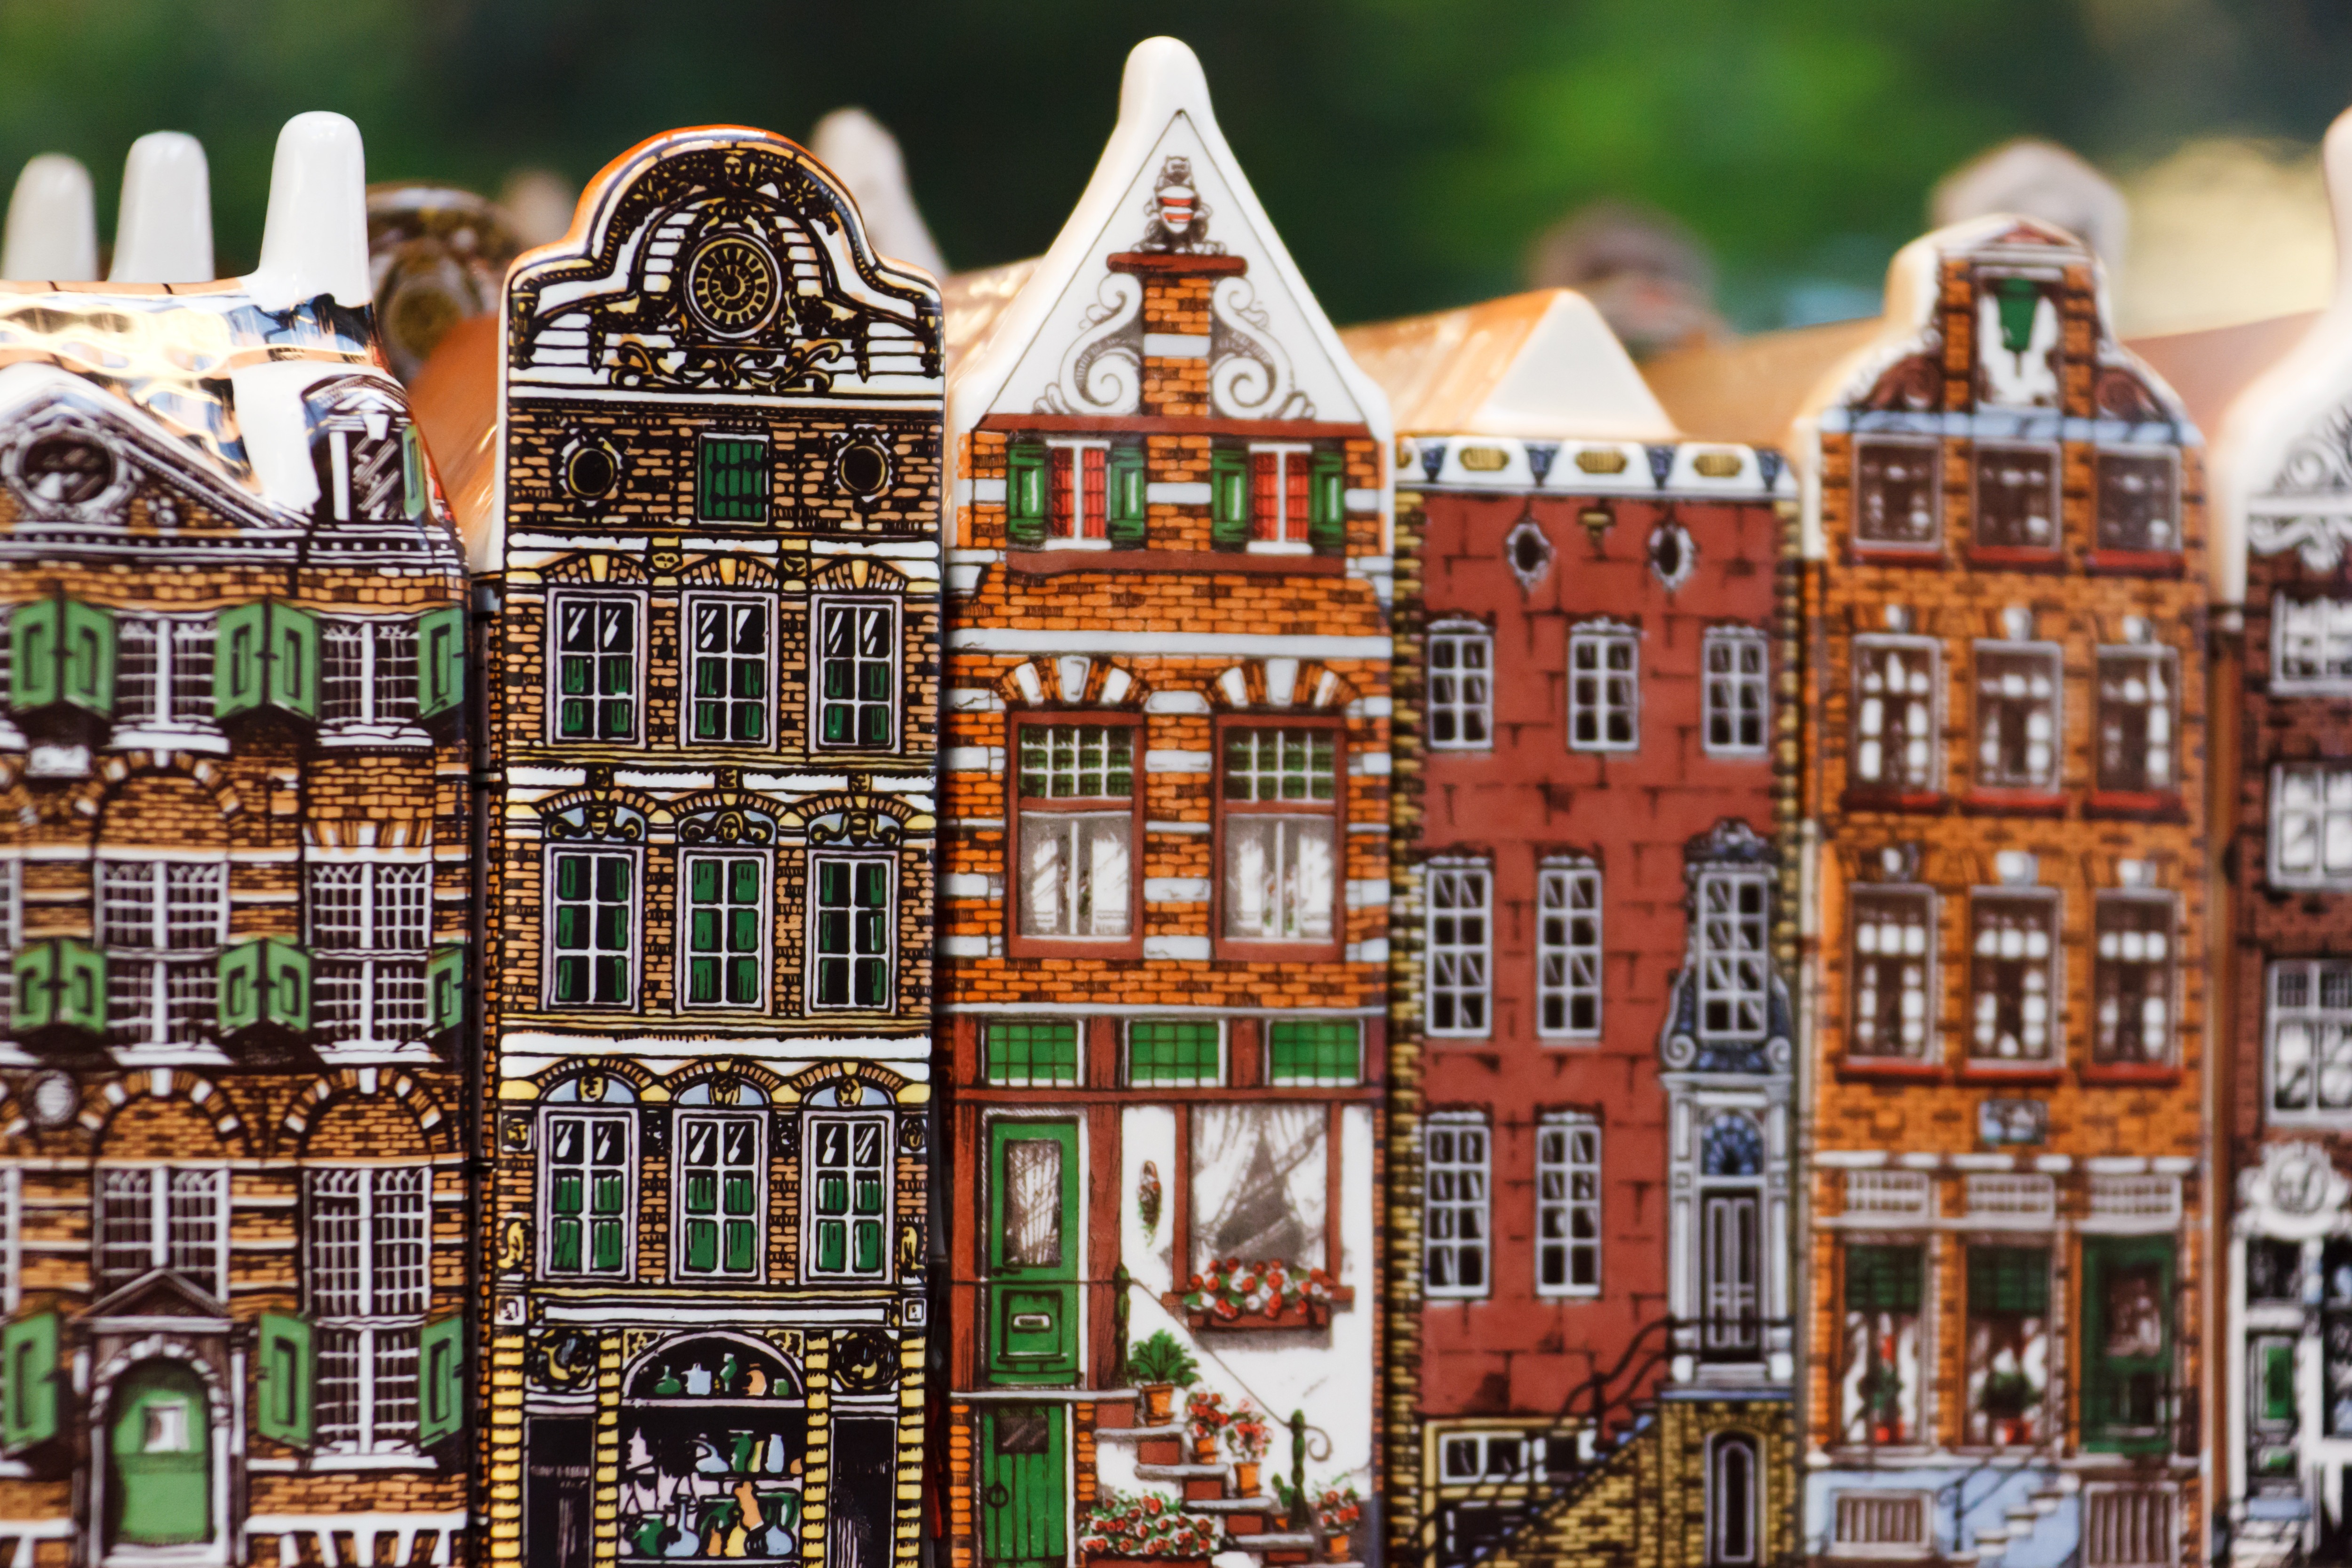
architecture, house, town, building, city, home, cityscape, decoration, ceramic, landmark, facade, brick, holland, amsterdam, netherlands, windows, houses, dutch, toys, estate, traditional, metropolis